Palio di Legnano

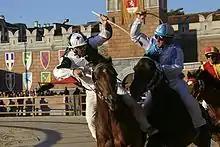
Horse race of the Palio di Legnano 2013

The 1976 edition of the palio was special: the 8th centenary of the battle of Legnano was celebrated. On this occasion, specific cultural, sporting, artistic and historical events were organized as a corollary to the main event. The captains of the "contrade" of Legnano were the protagonists, on 2 and 3 April, of a ride reminiscent in period costume whose path wound between Legnano and Pontida, site of the legendary Oath of Pontida that saw, according to tradition, the birth of the Lombard League: the itinerary, 70 km long, was divided into two stages, with an intermediate overnight stay on the night of 2 April inside the Royal Villa of Monza. In the same year a second cavalcade of the captain was prepared, this time destined for the Morimondo Abbey. The Carroccio used in the Palio di Legnano and the copy of the cross by Aribert were brought, on May 14, with a solemn ceremony, to the Basilica of San Simpliciano in Milan. In the following years the captains repeatedly recalled the stages of the battle of Legnano going back along the descent of Frederick Barbarossa in the Olona valley, a descent that was the premise for the famous armed clash of 29 May 1176.